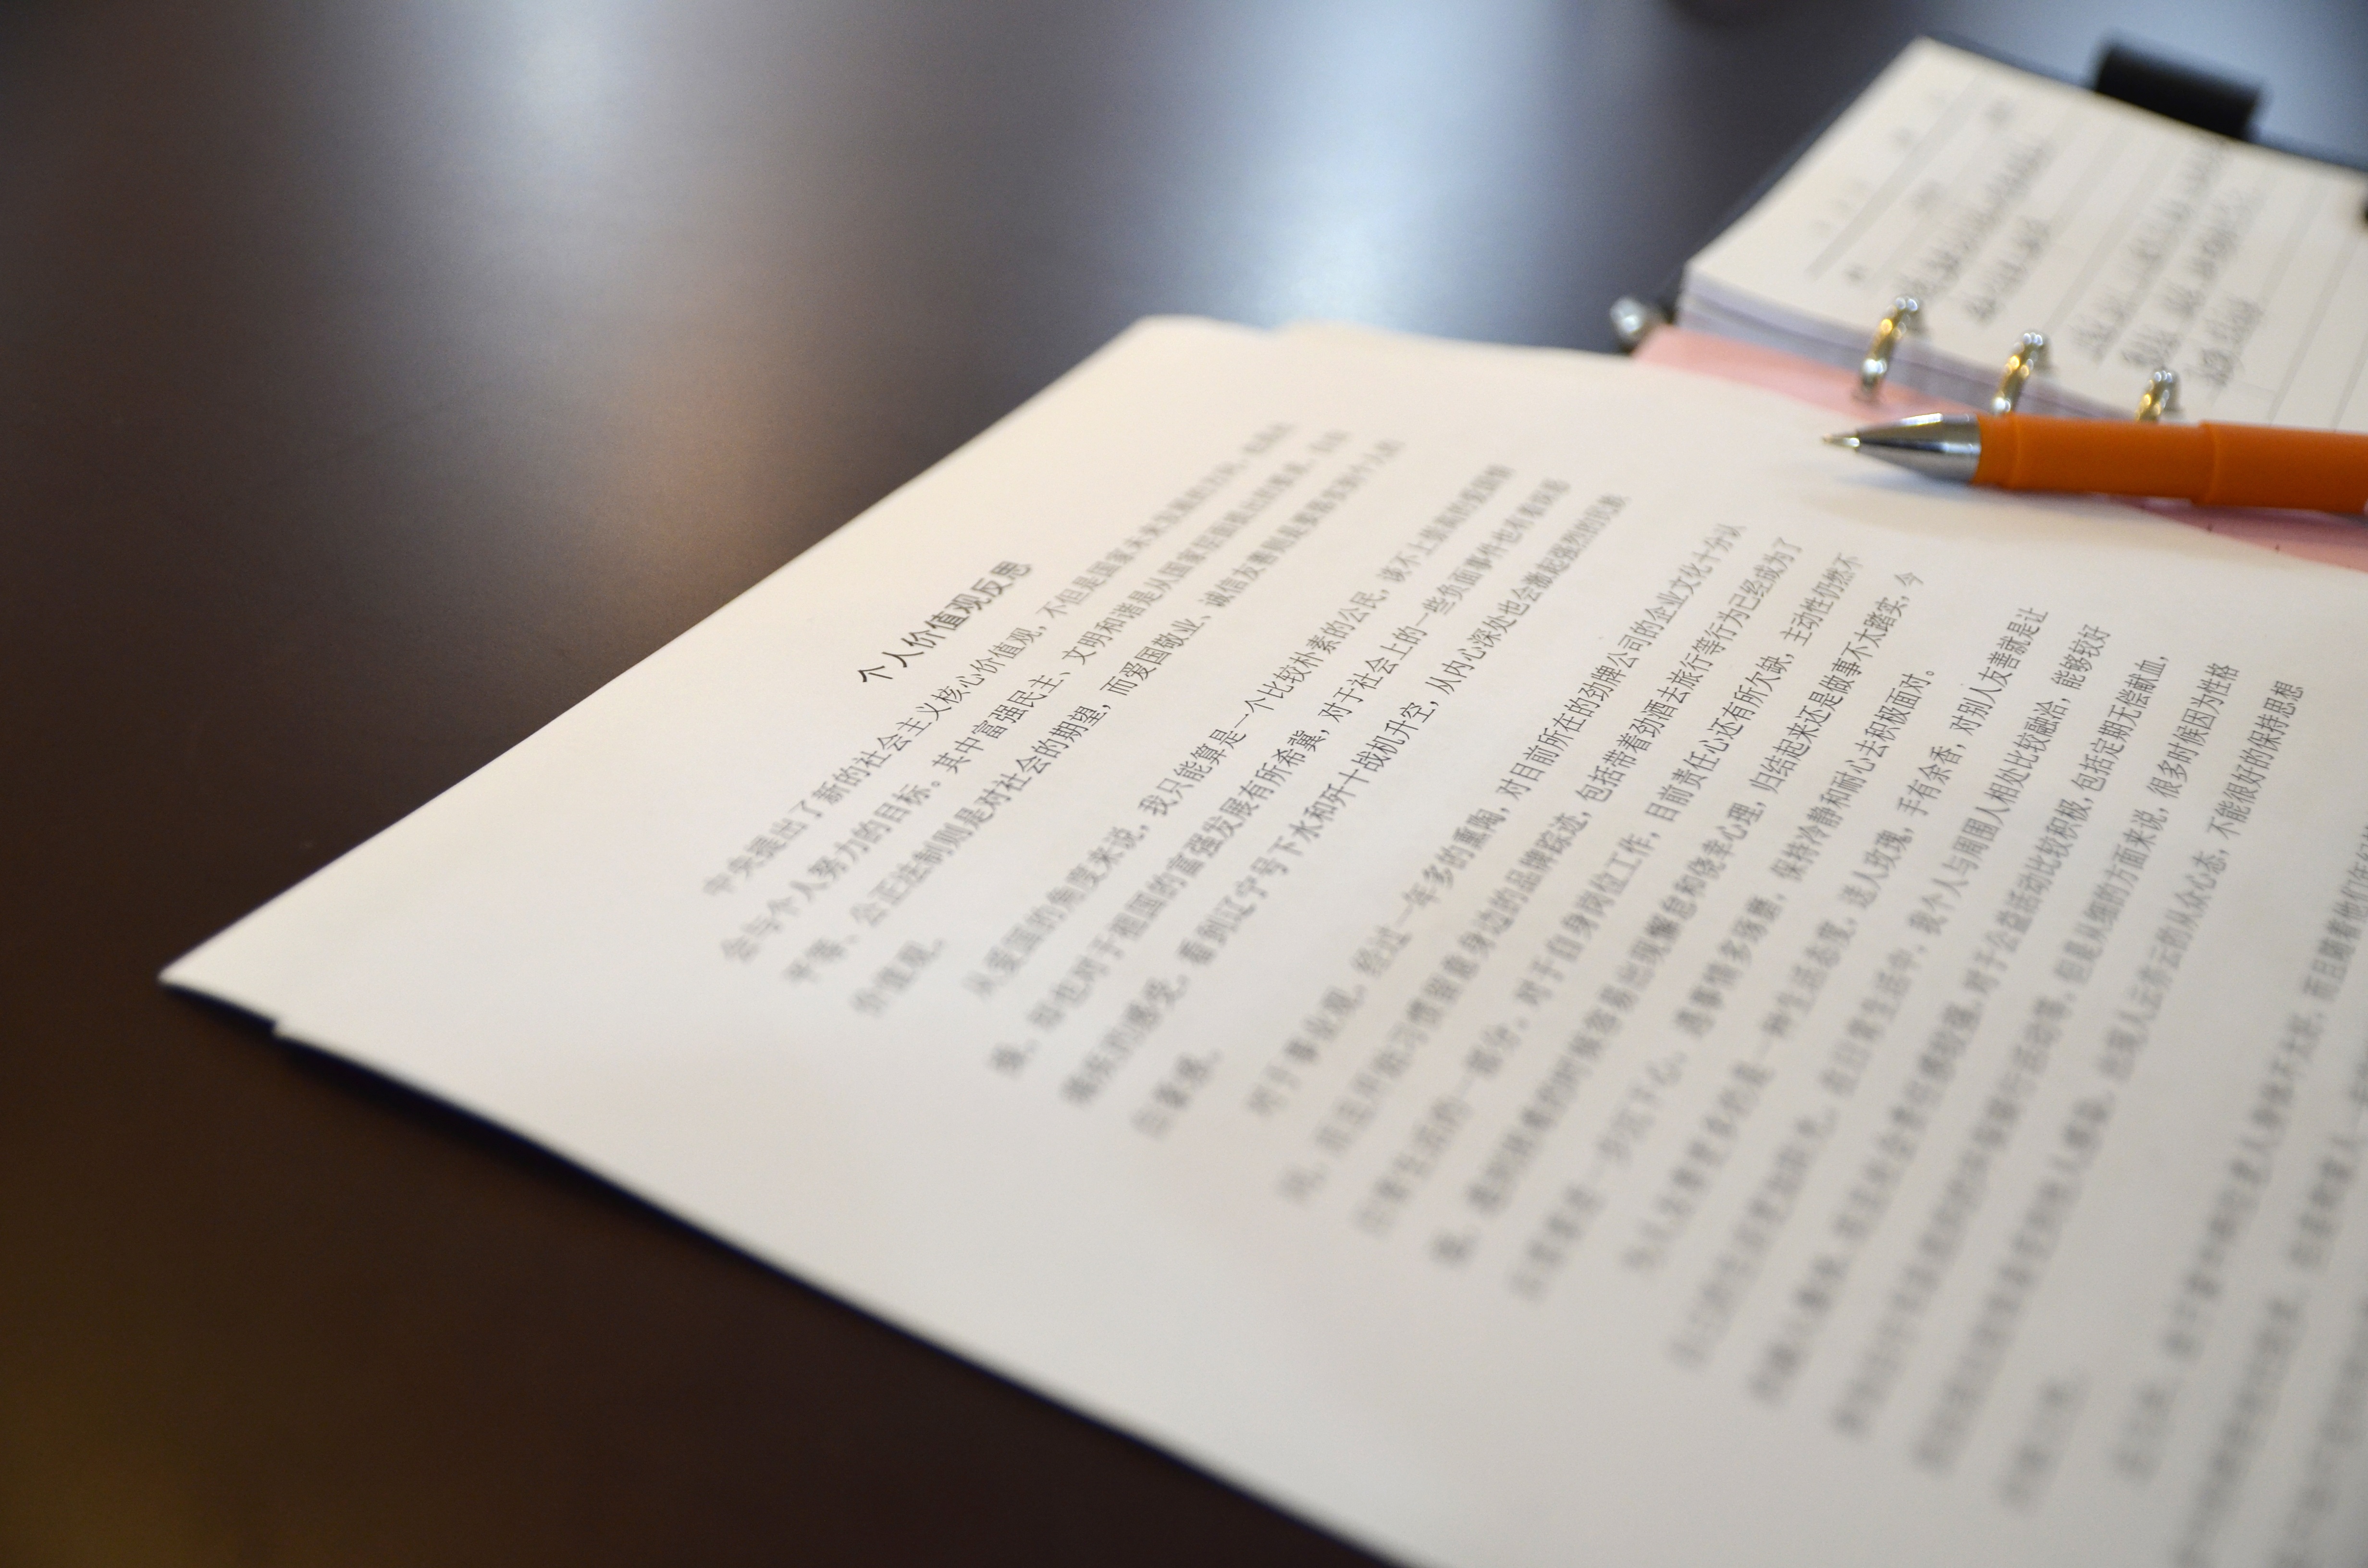
writing, chinese, office, paper, file, brand, design, text, handwriting, calligraphy, document, language, graphic design